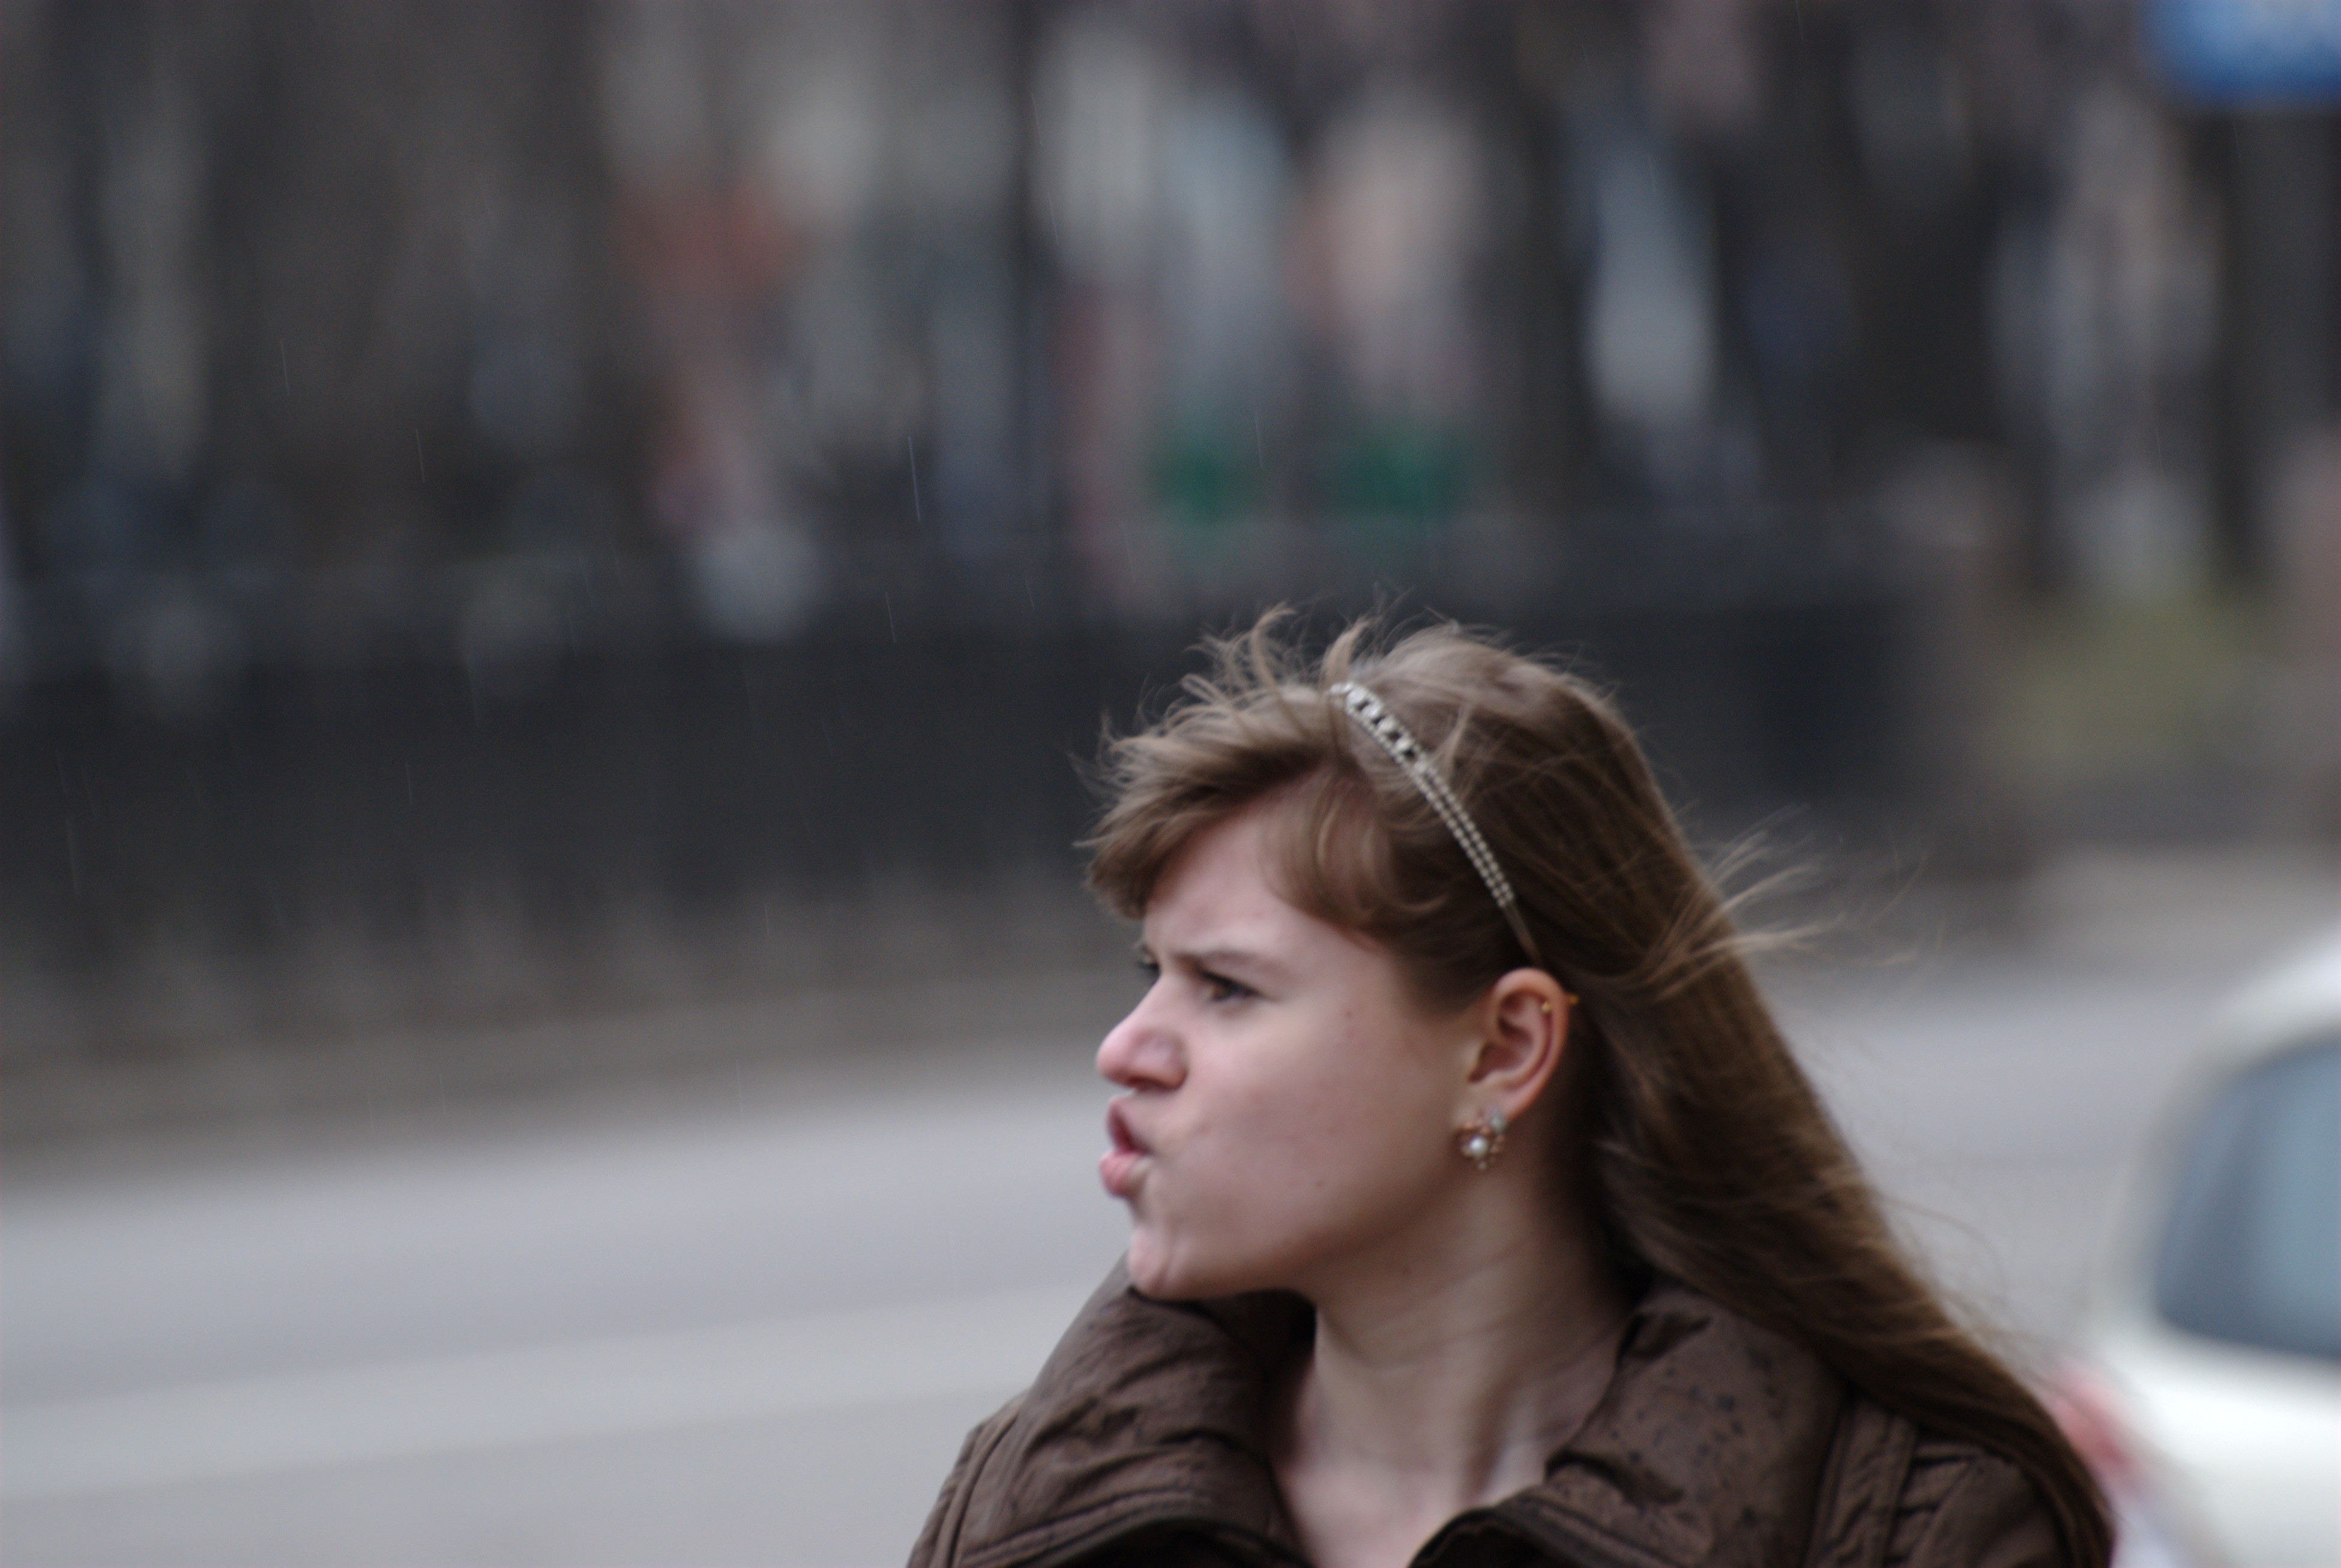
person, girl, hair, portrait, model, spring, fashion, nikon, season, hairstyle, beauty, d80, emotion, nikond80, photo shoot, portrait photography